Jessop Hospital

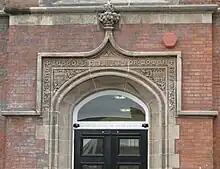
Main doorway to the original Victorian wing

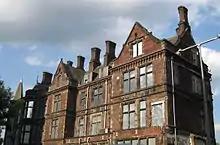
The Edwardian wing just before demolition in 2013

Following a large donation by Thomas Jessop, a wealthy steelworks owner, a new building was commissioned to replace the old Sheffield Hospital for Women at Figtree Lane, which had only six beds.